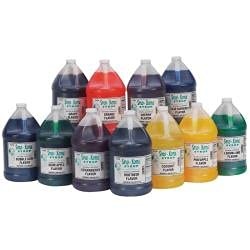
Item Name: Gold Medal Products 260069 1 gal SnoKone Tiger Syrup, Pack of 4
Bullet Point 1: Mixed with high fructose corn syrup
Bullet Point 2: Ready to use
Bullet Point 3: No mixing necessary
Bullet Point 4: Pack of 4Specifications
Bullet Point 5: Capacity&#58; 1 gal
Product Description: Our products are assured for reliability and durability which has high quality and standard Our products are designed with the up to date designs and creativity We always work towards to fulfill the requirements of our end users Features. Mixed with high fructose corn syrup. Ready to use. No mixing necessary. Pack of 4Specifications. Capacity 1 gal. Country of Origin United States of America. Weight 44 lbs
Value: 4.0
Unit: Count

Price: 71.245